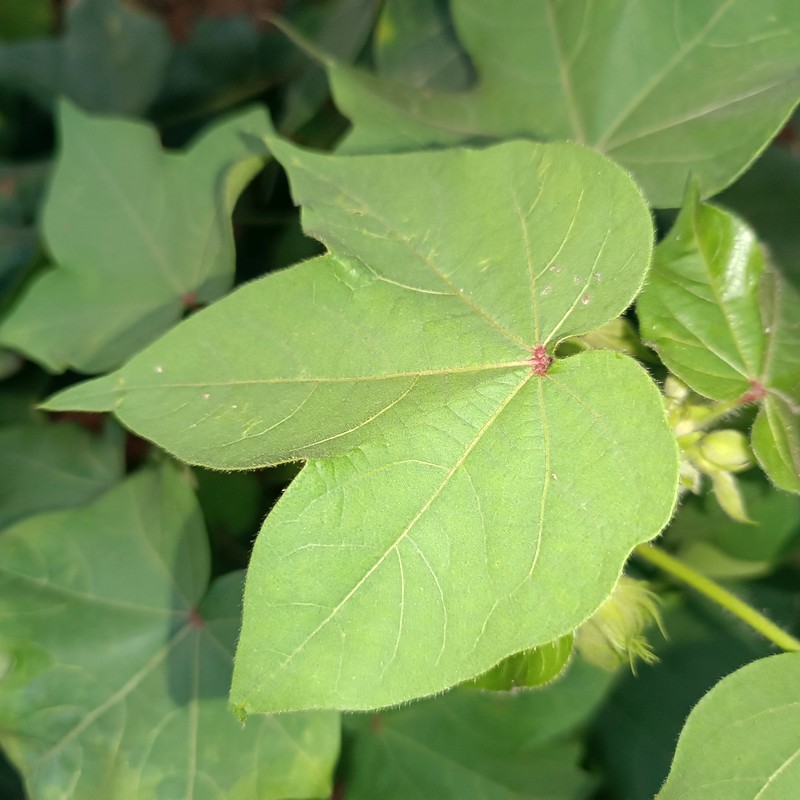
Label: Healthy Leaf